Wood Lane tube station

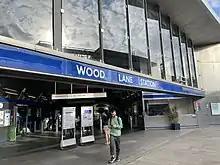
Wood Lane Tube Station entrance

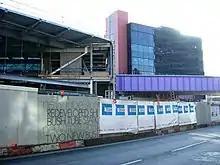
The station under construction, 2008

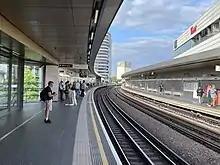
Wood Lane tube station eastbound platform

Wood Lane Underground Station was designed by Ian Ritchie Architects and it is clad in shot-peened stainless steel, gold anodised aluminium and granite with a 25-metre-high glass screen façade.